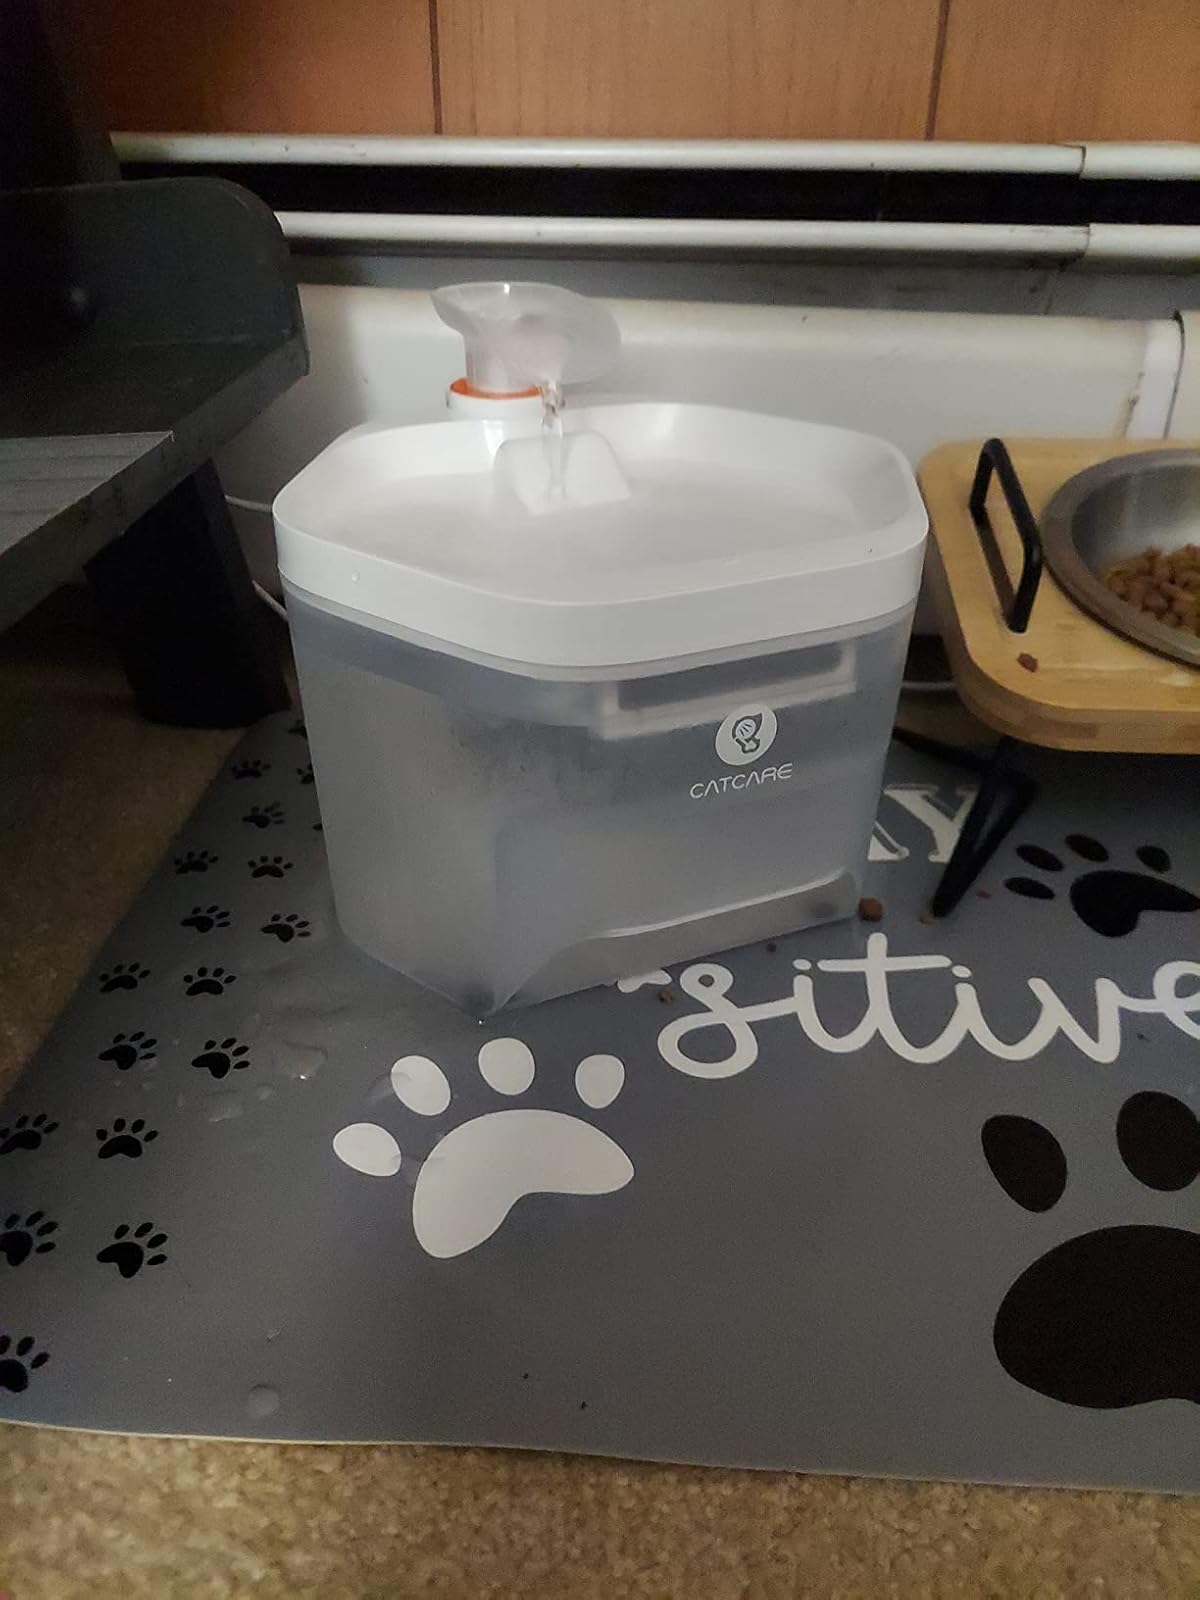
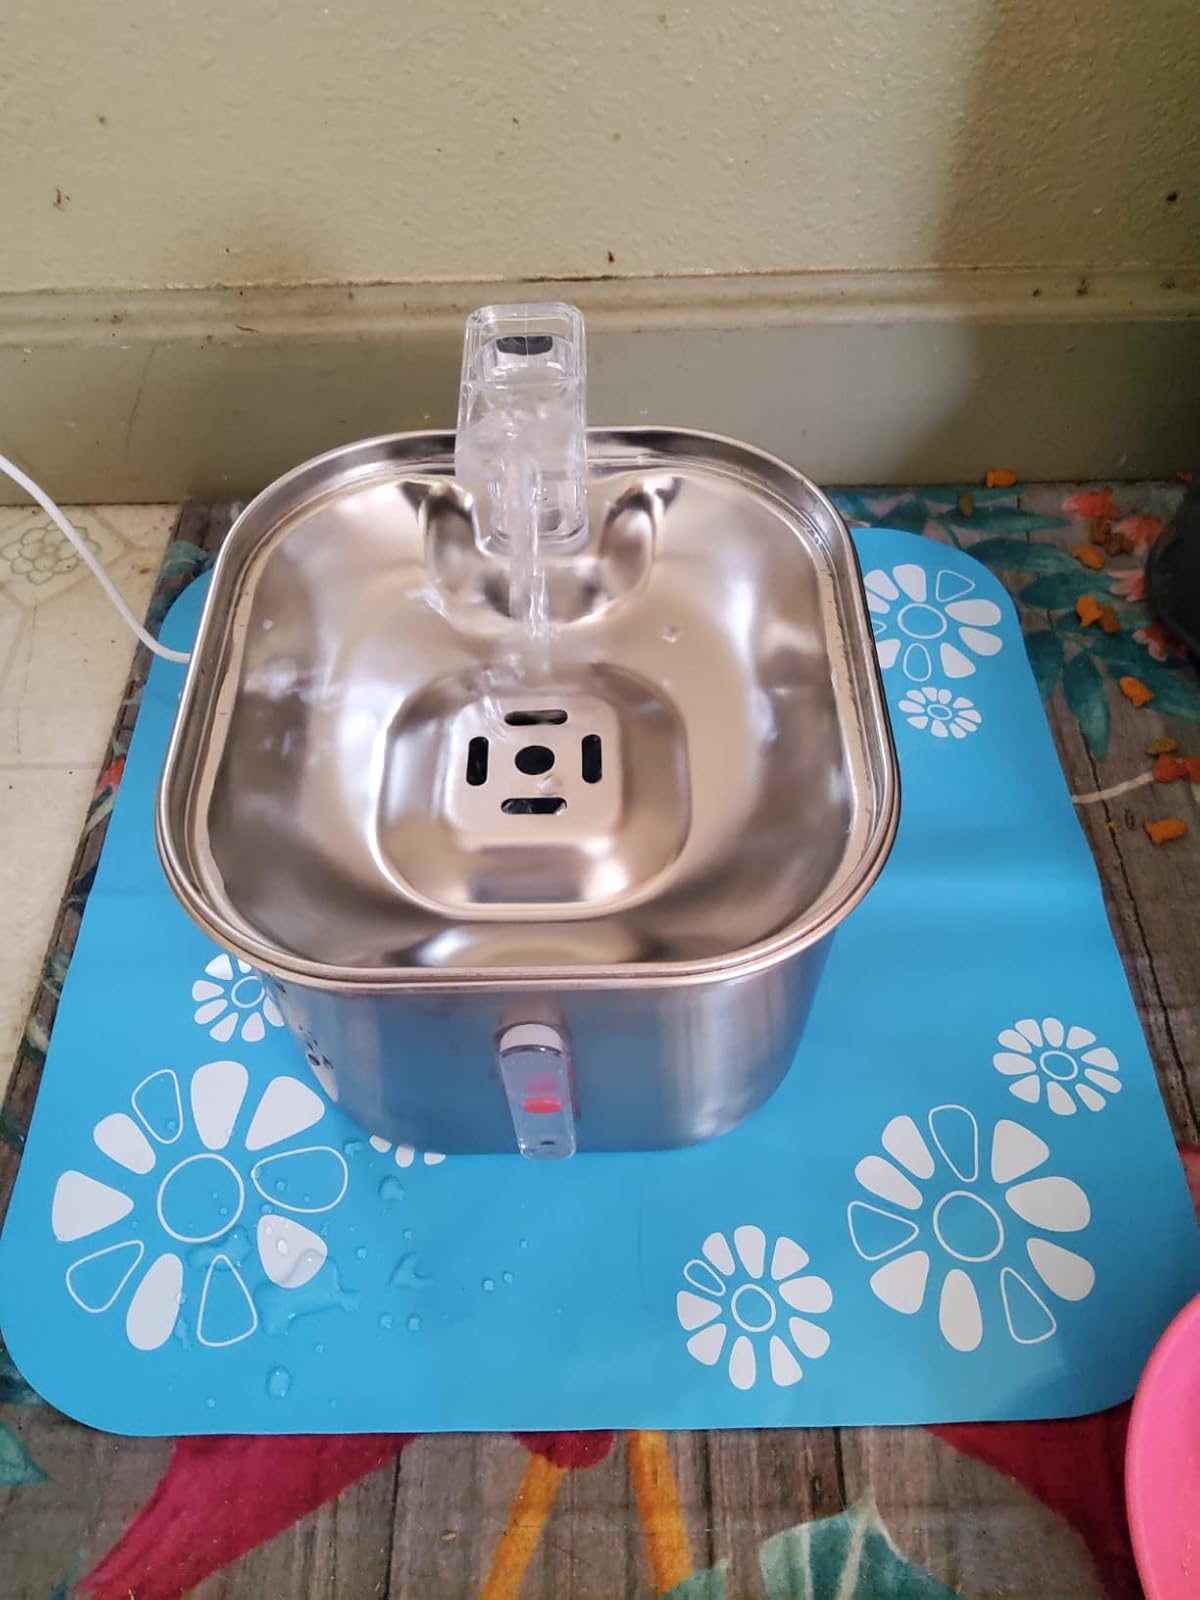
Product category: items_bowl
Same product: no